Renato Russo

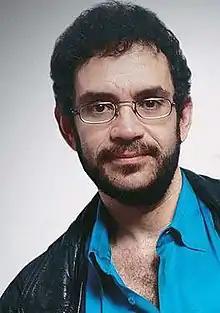

Renato Russo (born Renato Manfredini, Jr., March 27, 1960 – October 11, 1996) was a Brazilian musician who was the lead singer of the pop rock band Legião Urbana. A Brazilian film depicting his life and career was released in 2013, called "Somos Tão Jovens" ("We Are So Young").